Naval Special Warfare Command (Thailand)

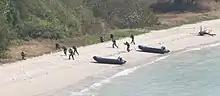
Royal Thai Navy SEALs storm the beach

In the 1991 book South-East Asian Special Forces by Kenneth Conboy, the author wrote that the Navy SEALs were organized into two units, SEAL Teams One and Two, with a strength of 144 personnel with each SEAL Team divided into four platoons. On 18 March 1991, the Navy SEALs were re-designated as the Naval Special Warfare Group, Royal Thai Fleet and were to report directly to the Royal Thai Fleet. The unit was expanded and organised into three divisions: special combat, special warfare school, and support.